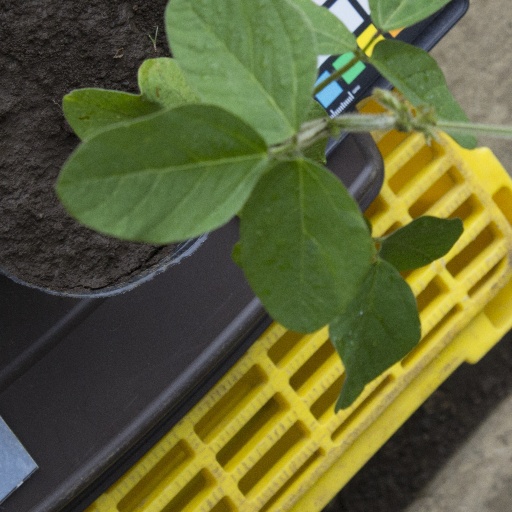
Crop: soybean